Answer in natural language. Is Doorway (highlighted by a red box) further away or in front of blurry image (highlighted by a blue box)? Choose between the following options: in front or further away
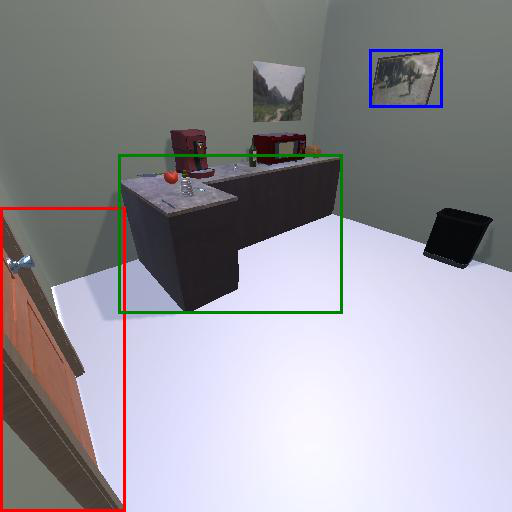
<answer>in front</answer>